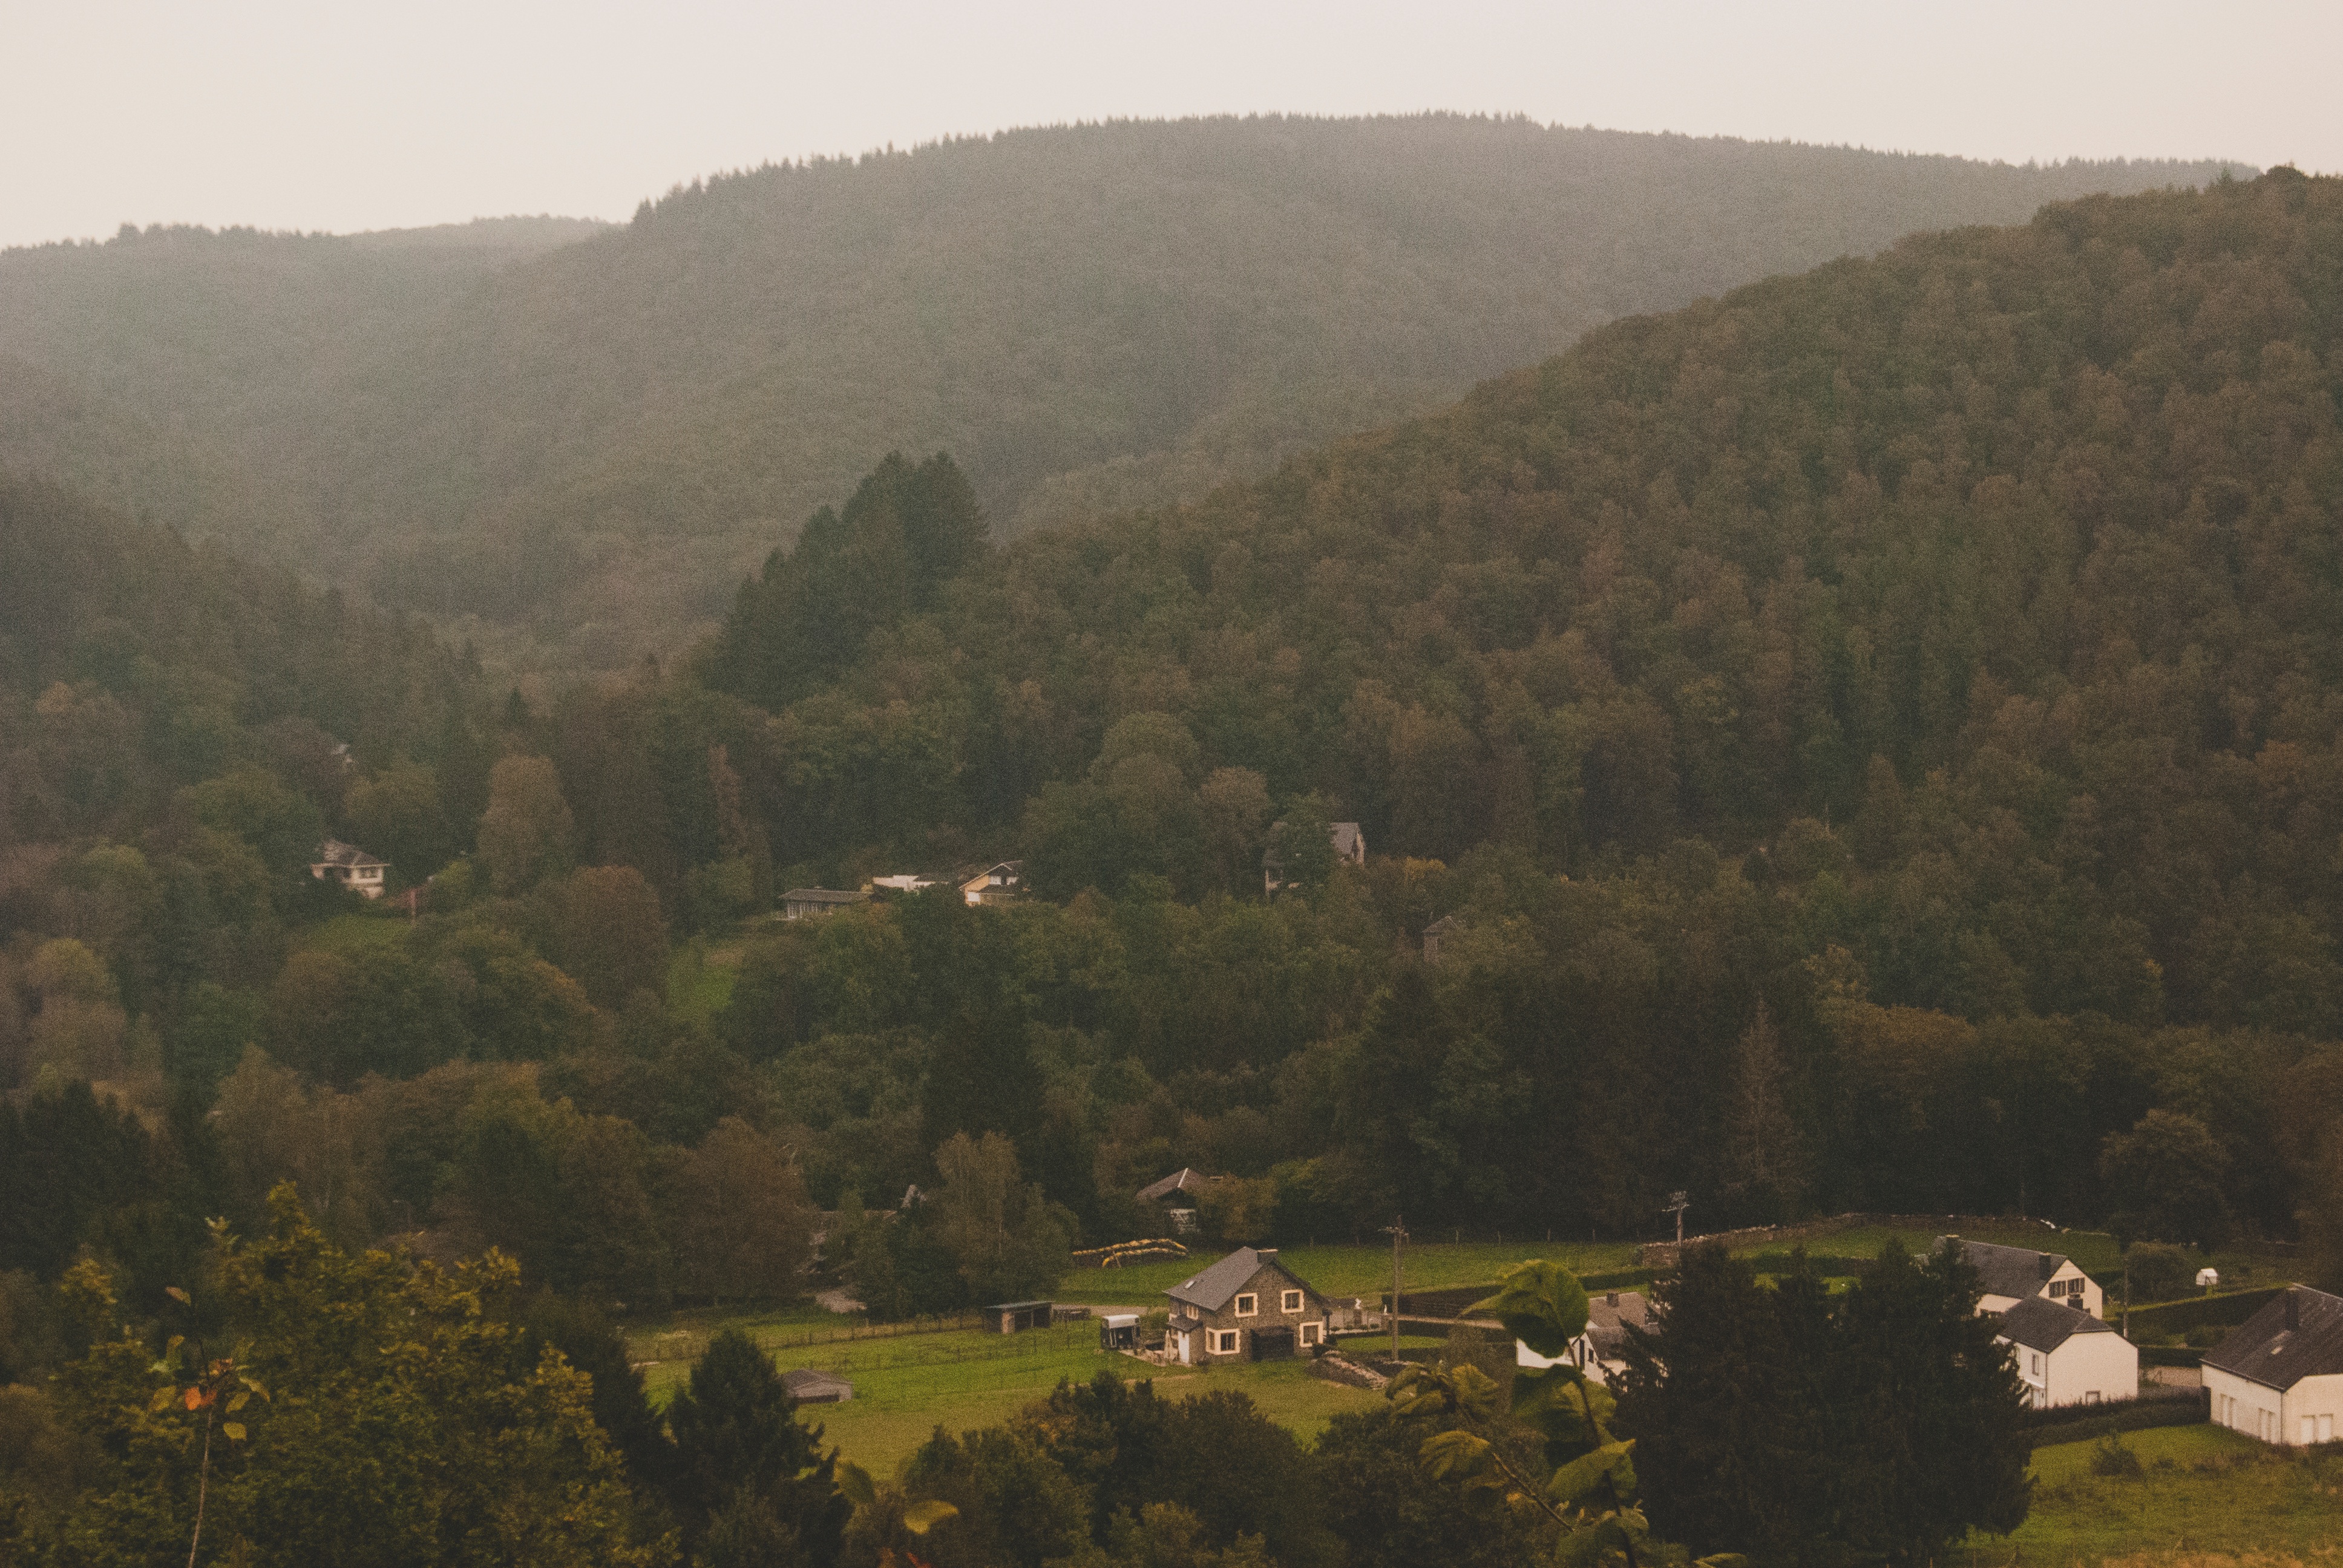
landscape, tree, nature, forest, mountain, fog, morning, hill, valley, mountain range, village, plateau, rural area, aerial photography, geographical feature, atmospheric phenomenon, mountainous landforms